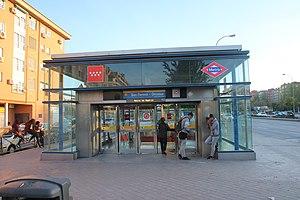
San Fermín-Orcasur est une station de la ligne 3 du métro de Madrid, en Espagne.